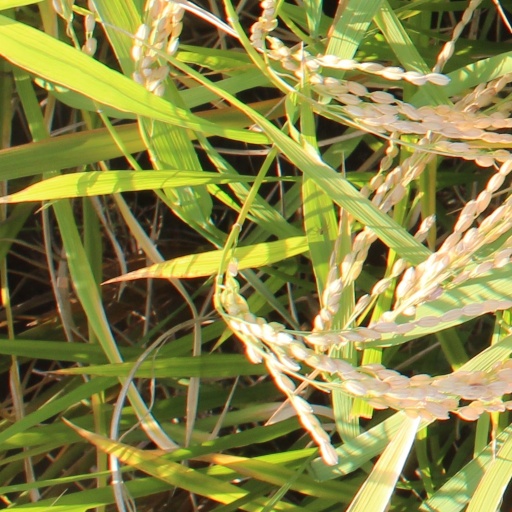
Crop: rice